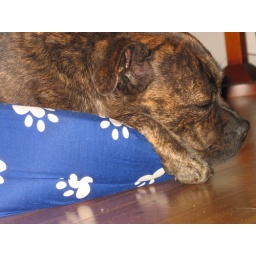
My beautiful dog sleeping in her bed